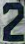
Number: 2